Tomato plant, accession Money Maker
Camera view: tilt-top (135 deg); turntable rotation: 150 degrees
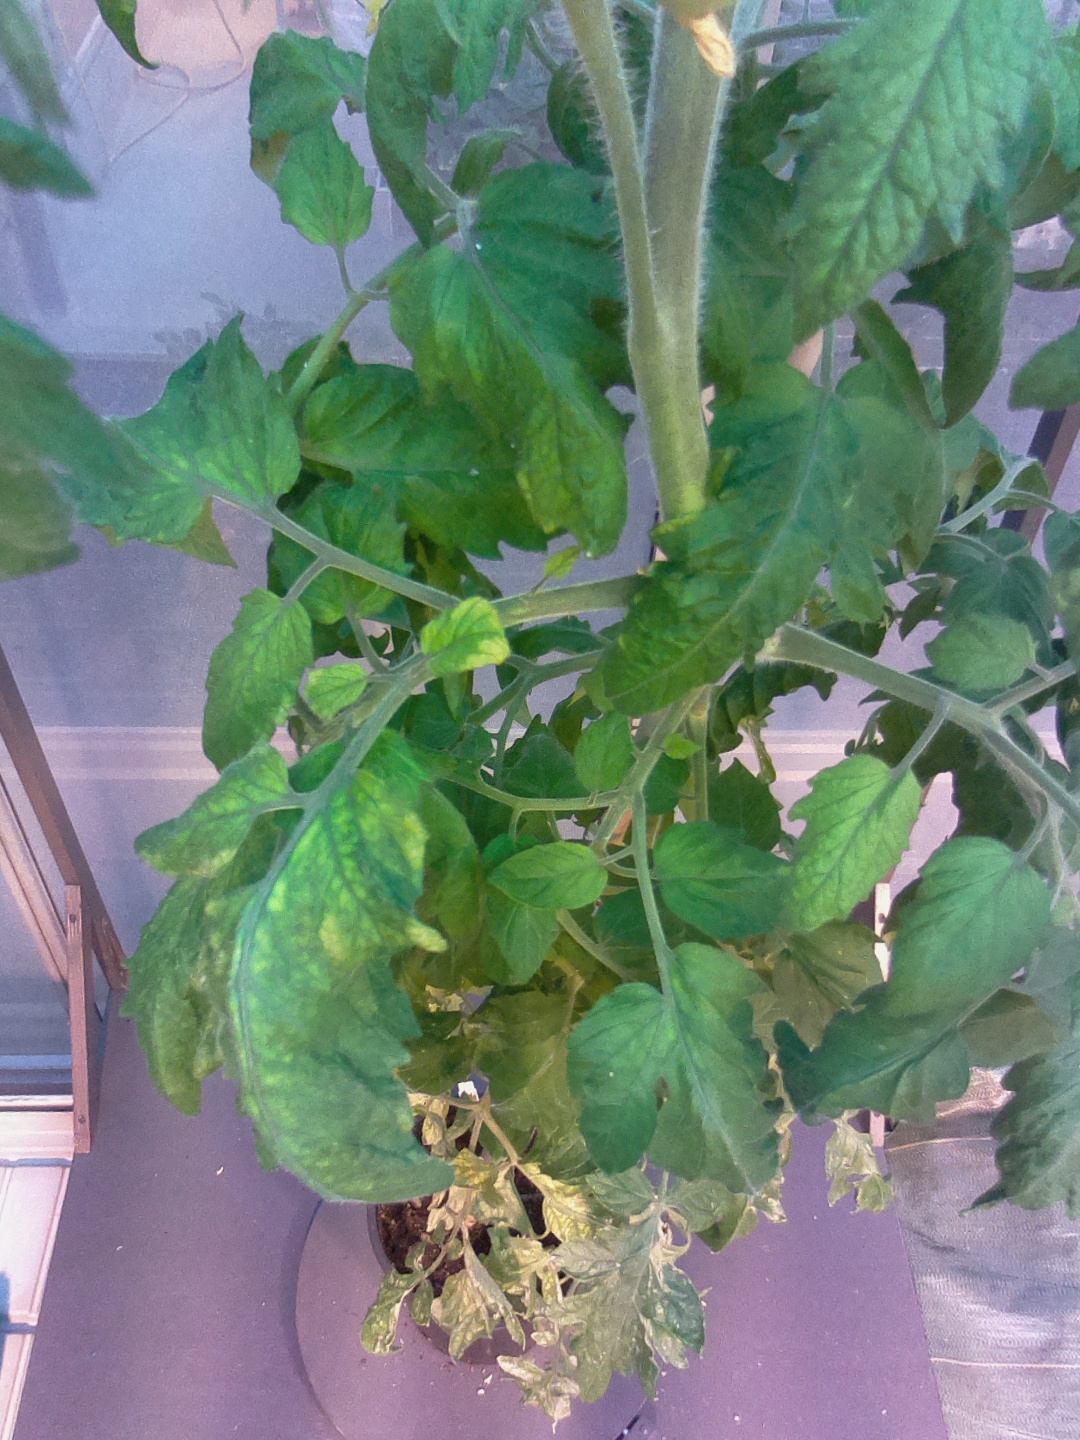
BBCH growth stage 71: 10%-20% of final fruit size